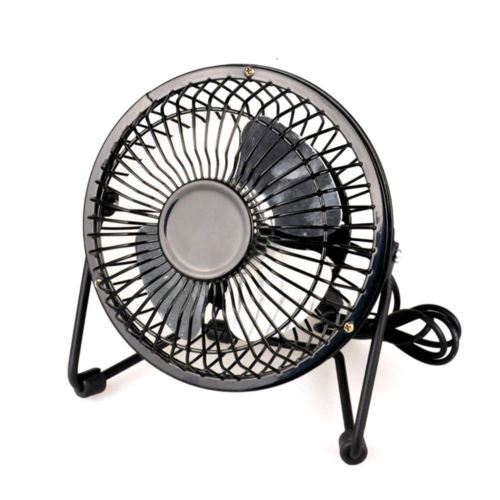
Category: fan